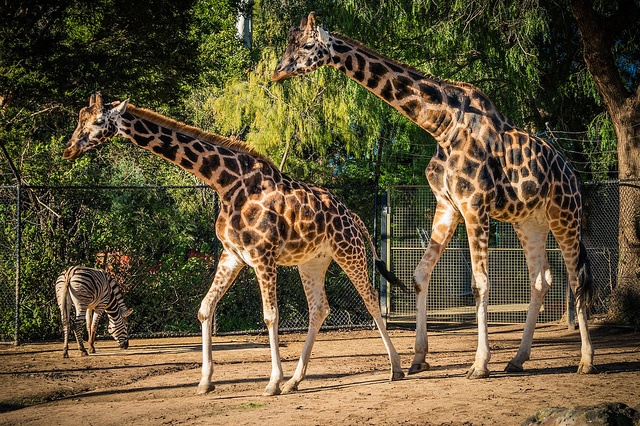
Two giraffes are in the foreground and there is a zebra in the background.
two giraffes walking next to each other inside of a fenced enclosure
Two giraffes and a zebra in an enclosure.
There are two giraffes and one zebra outside together.
A group of giraffe walking across a dirt road.